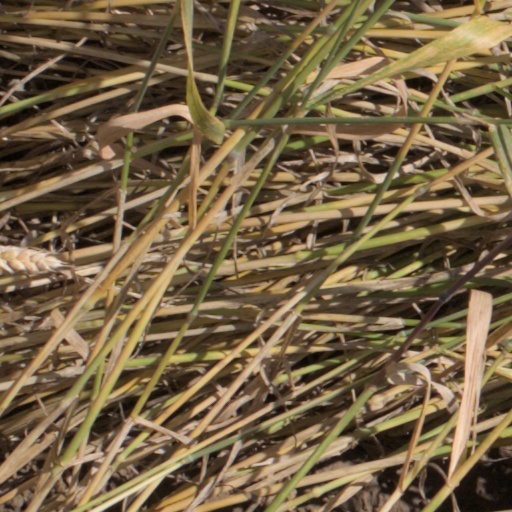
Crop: wheat